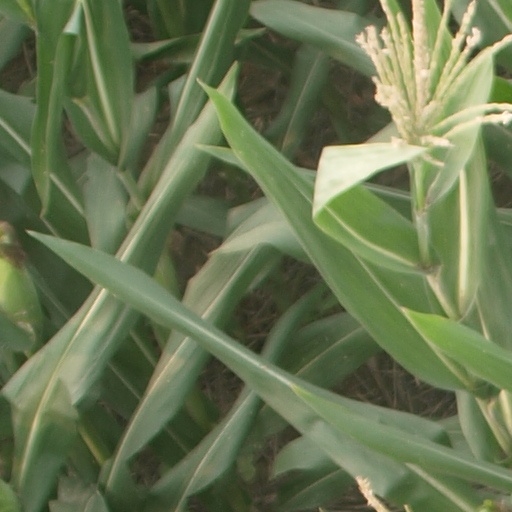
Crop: maize; corn